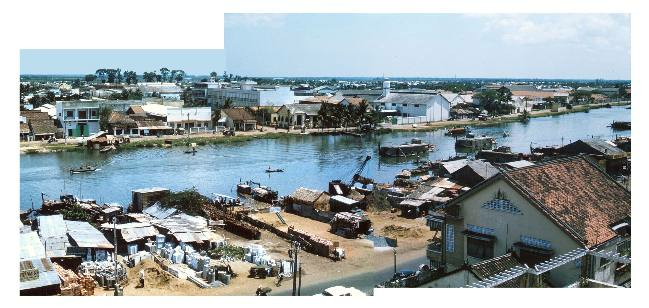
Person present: No